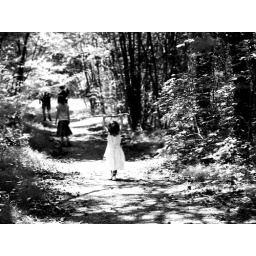
A picture taken in Wallis, Switzerland. I changed it to black and white later on the computer.